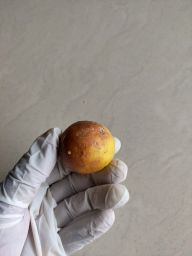
Fruit: Lime
Quality: Bad